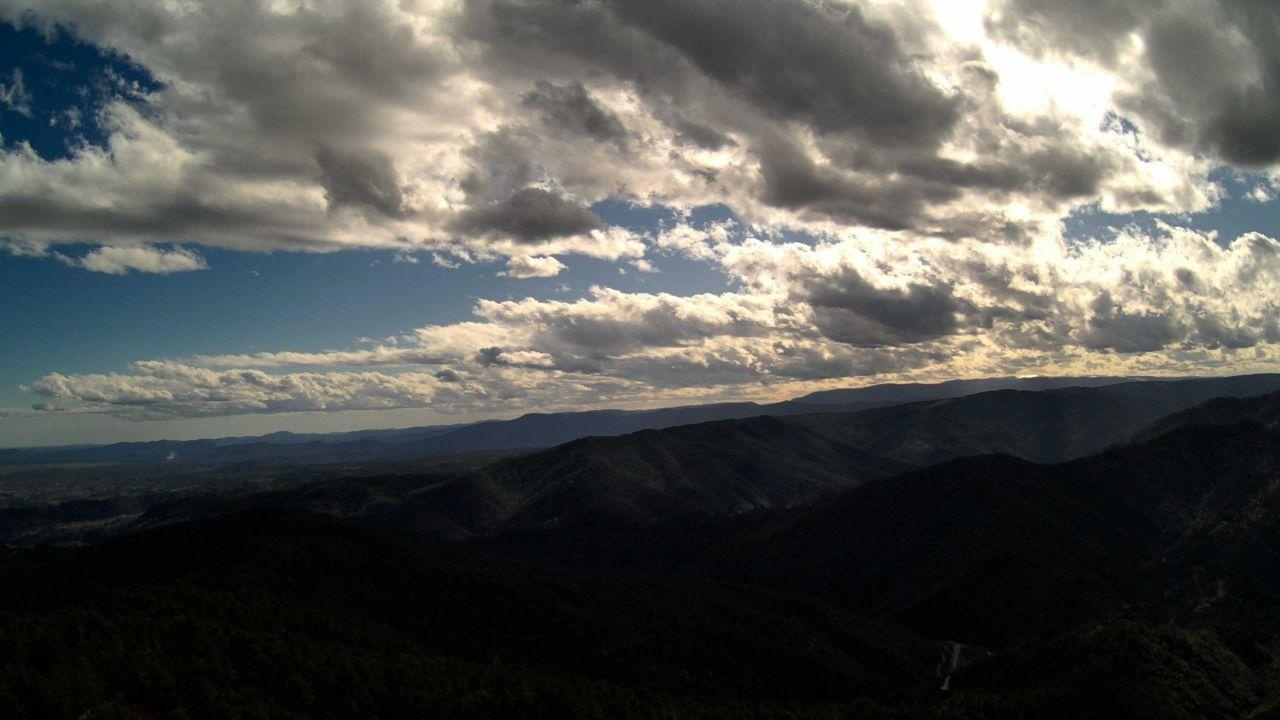
Fire: no
Smoke: yes